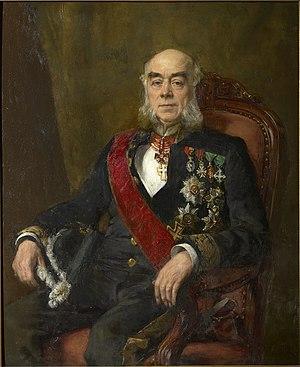
Henri-Marie Comte t'Kint de Roodenbeke-de Naeyer est un homme d'État belge, Président du Sénat belge et Ministre d'État de Belgique.